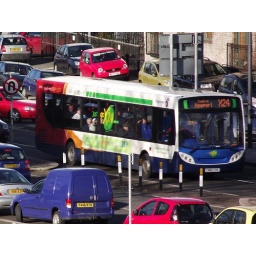
Alexander Dennis Enviro300 New 12/2010. as Red and white 27698 Taken in Newport bus station.